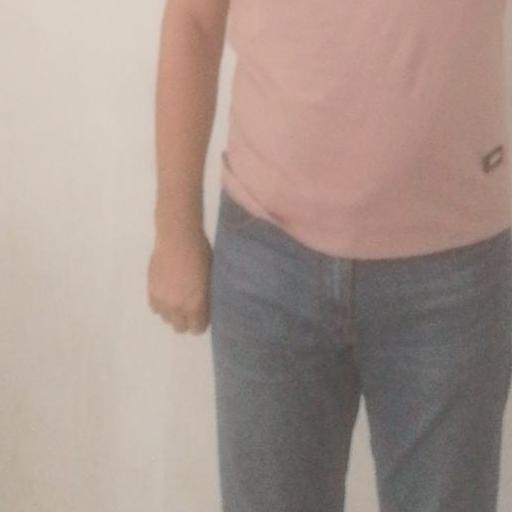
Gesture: no_gesture